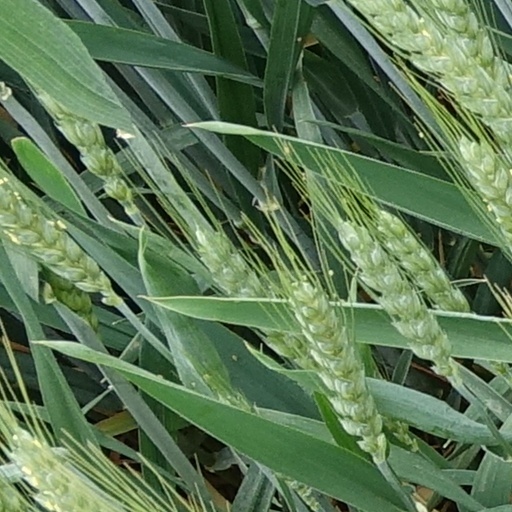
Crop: wheat